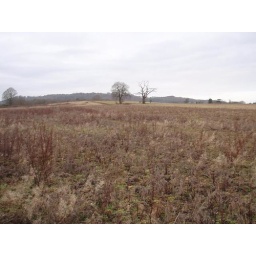
Checking free range brown cows in a brown field